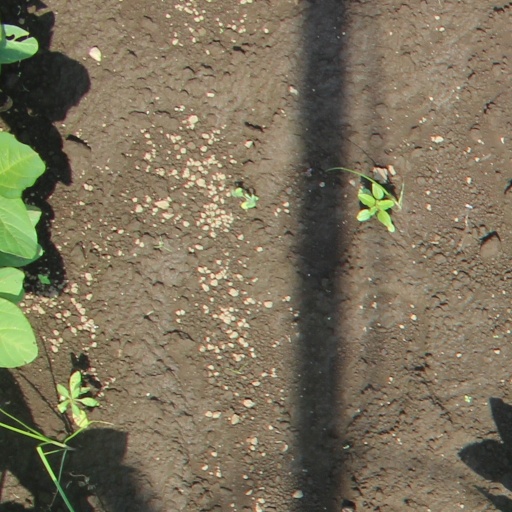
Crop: soybean